Lane Cove

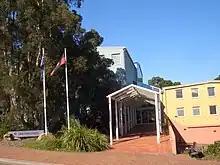
Lane Cove Town Hall

There are a number of possibilities of the origin of the name 'Lane Cove'. The first written use of the name was by Lieutenant William Bradley after he had just sailed along the river in 1788. Some have argued that it was named after Lieutenant Michael Lane, a respected cartographer, who had once worked with Captain Cook. Others say that it was in honour of John Lane, who was the son of the London Lord Mayor at the time as well as a good friend of the first Governor, Arthur Phillip. In any case, the name stuck, and by the 1800s was being used to refer to all the land north of the river.